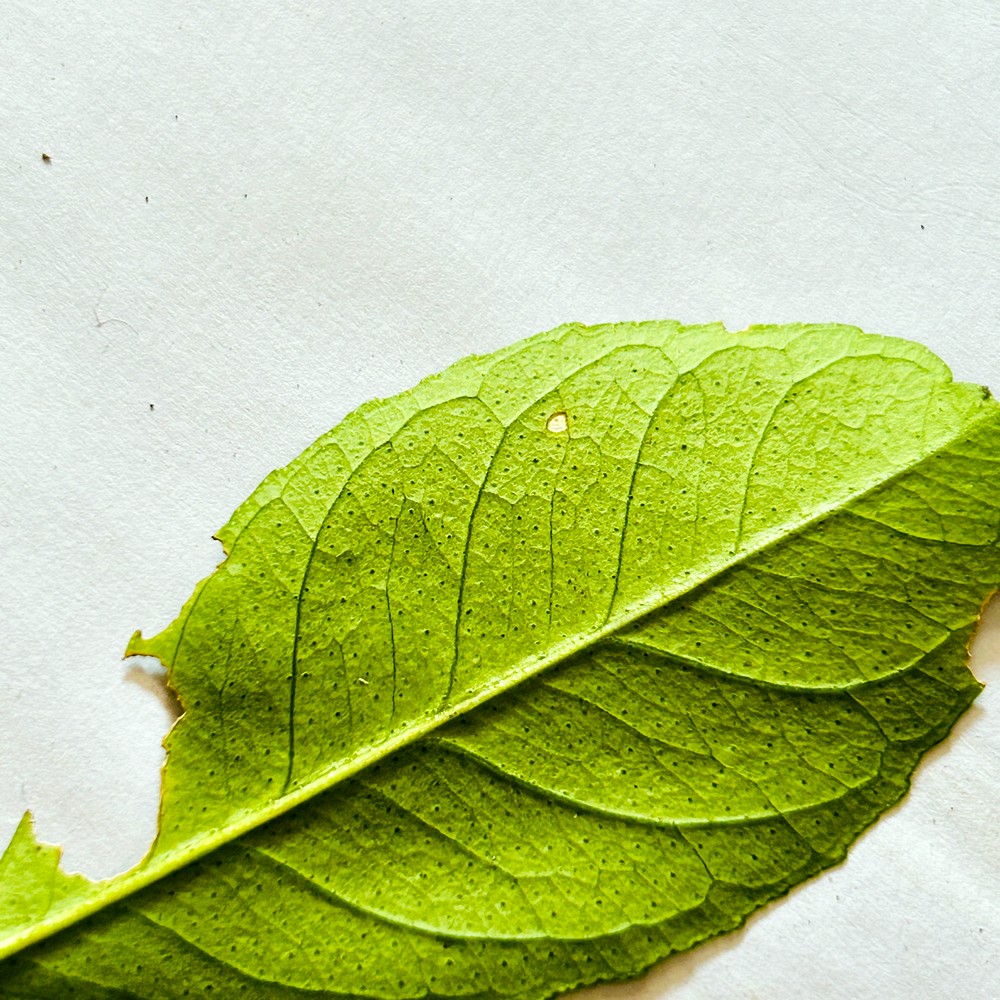
Label: Deficiency Leaf